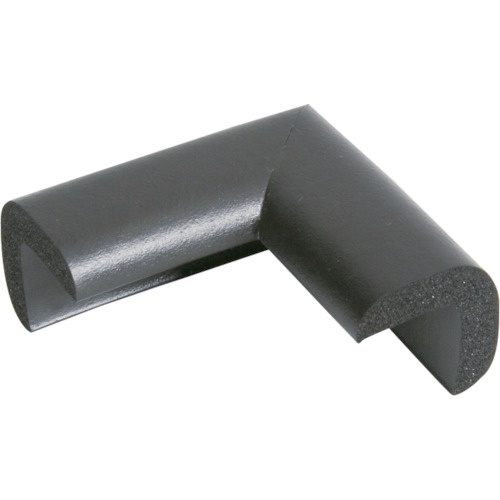
トラスコ中山（TRUSCO）　安心クッション コーナー用 細 30個入り ブラック　【品番：T30AC-72】
【特長】 ●ちぎれにくく、クッション性に優れた衝撃吸収材です。 【用途】 ●工事現場や工場の危険防止に。 ●色： ブラック ●厚さ（mm）： 6 ●縦（mm）： 50 ●横（mm）： 50 ●高さ（mm）： 22 ●取付方法： 貼付タイプ（両面テープ付属） ●材質： ニトリルゴム（NBR） ●質量： 150g ●使用温度範囲： －10～+50℃ 【メーカー名】トラスコ中山（株） 【メーカー品番】T30AC-72 在庫あり納期:1 在庫なし納期:2
Brand: トラスコ中山（TRUSCO）
Category: Home & Garden > Business & Home Security